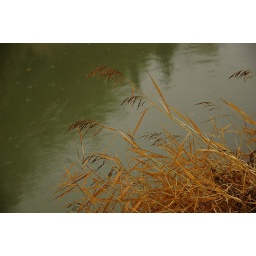
grass beside water